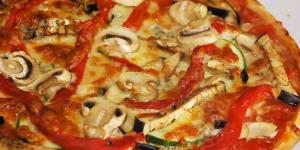
pizza vegetal con queso azul